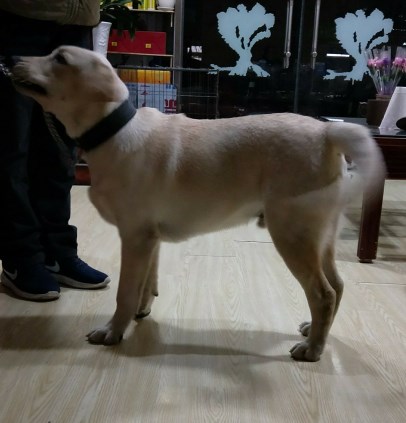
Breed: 3580-n000122-Labrador_retriever